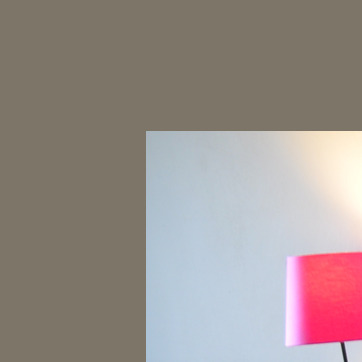
Material: painted